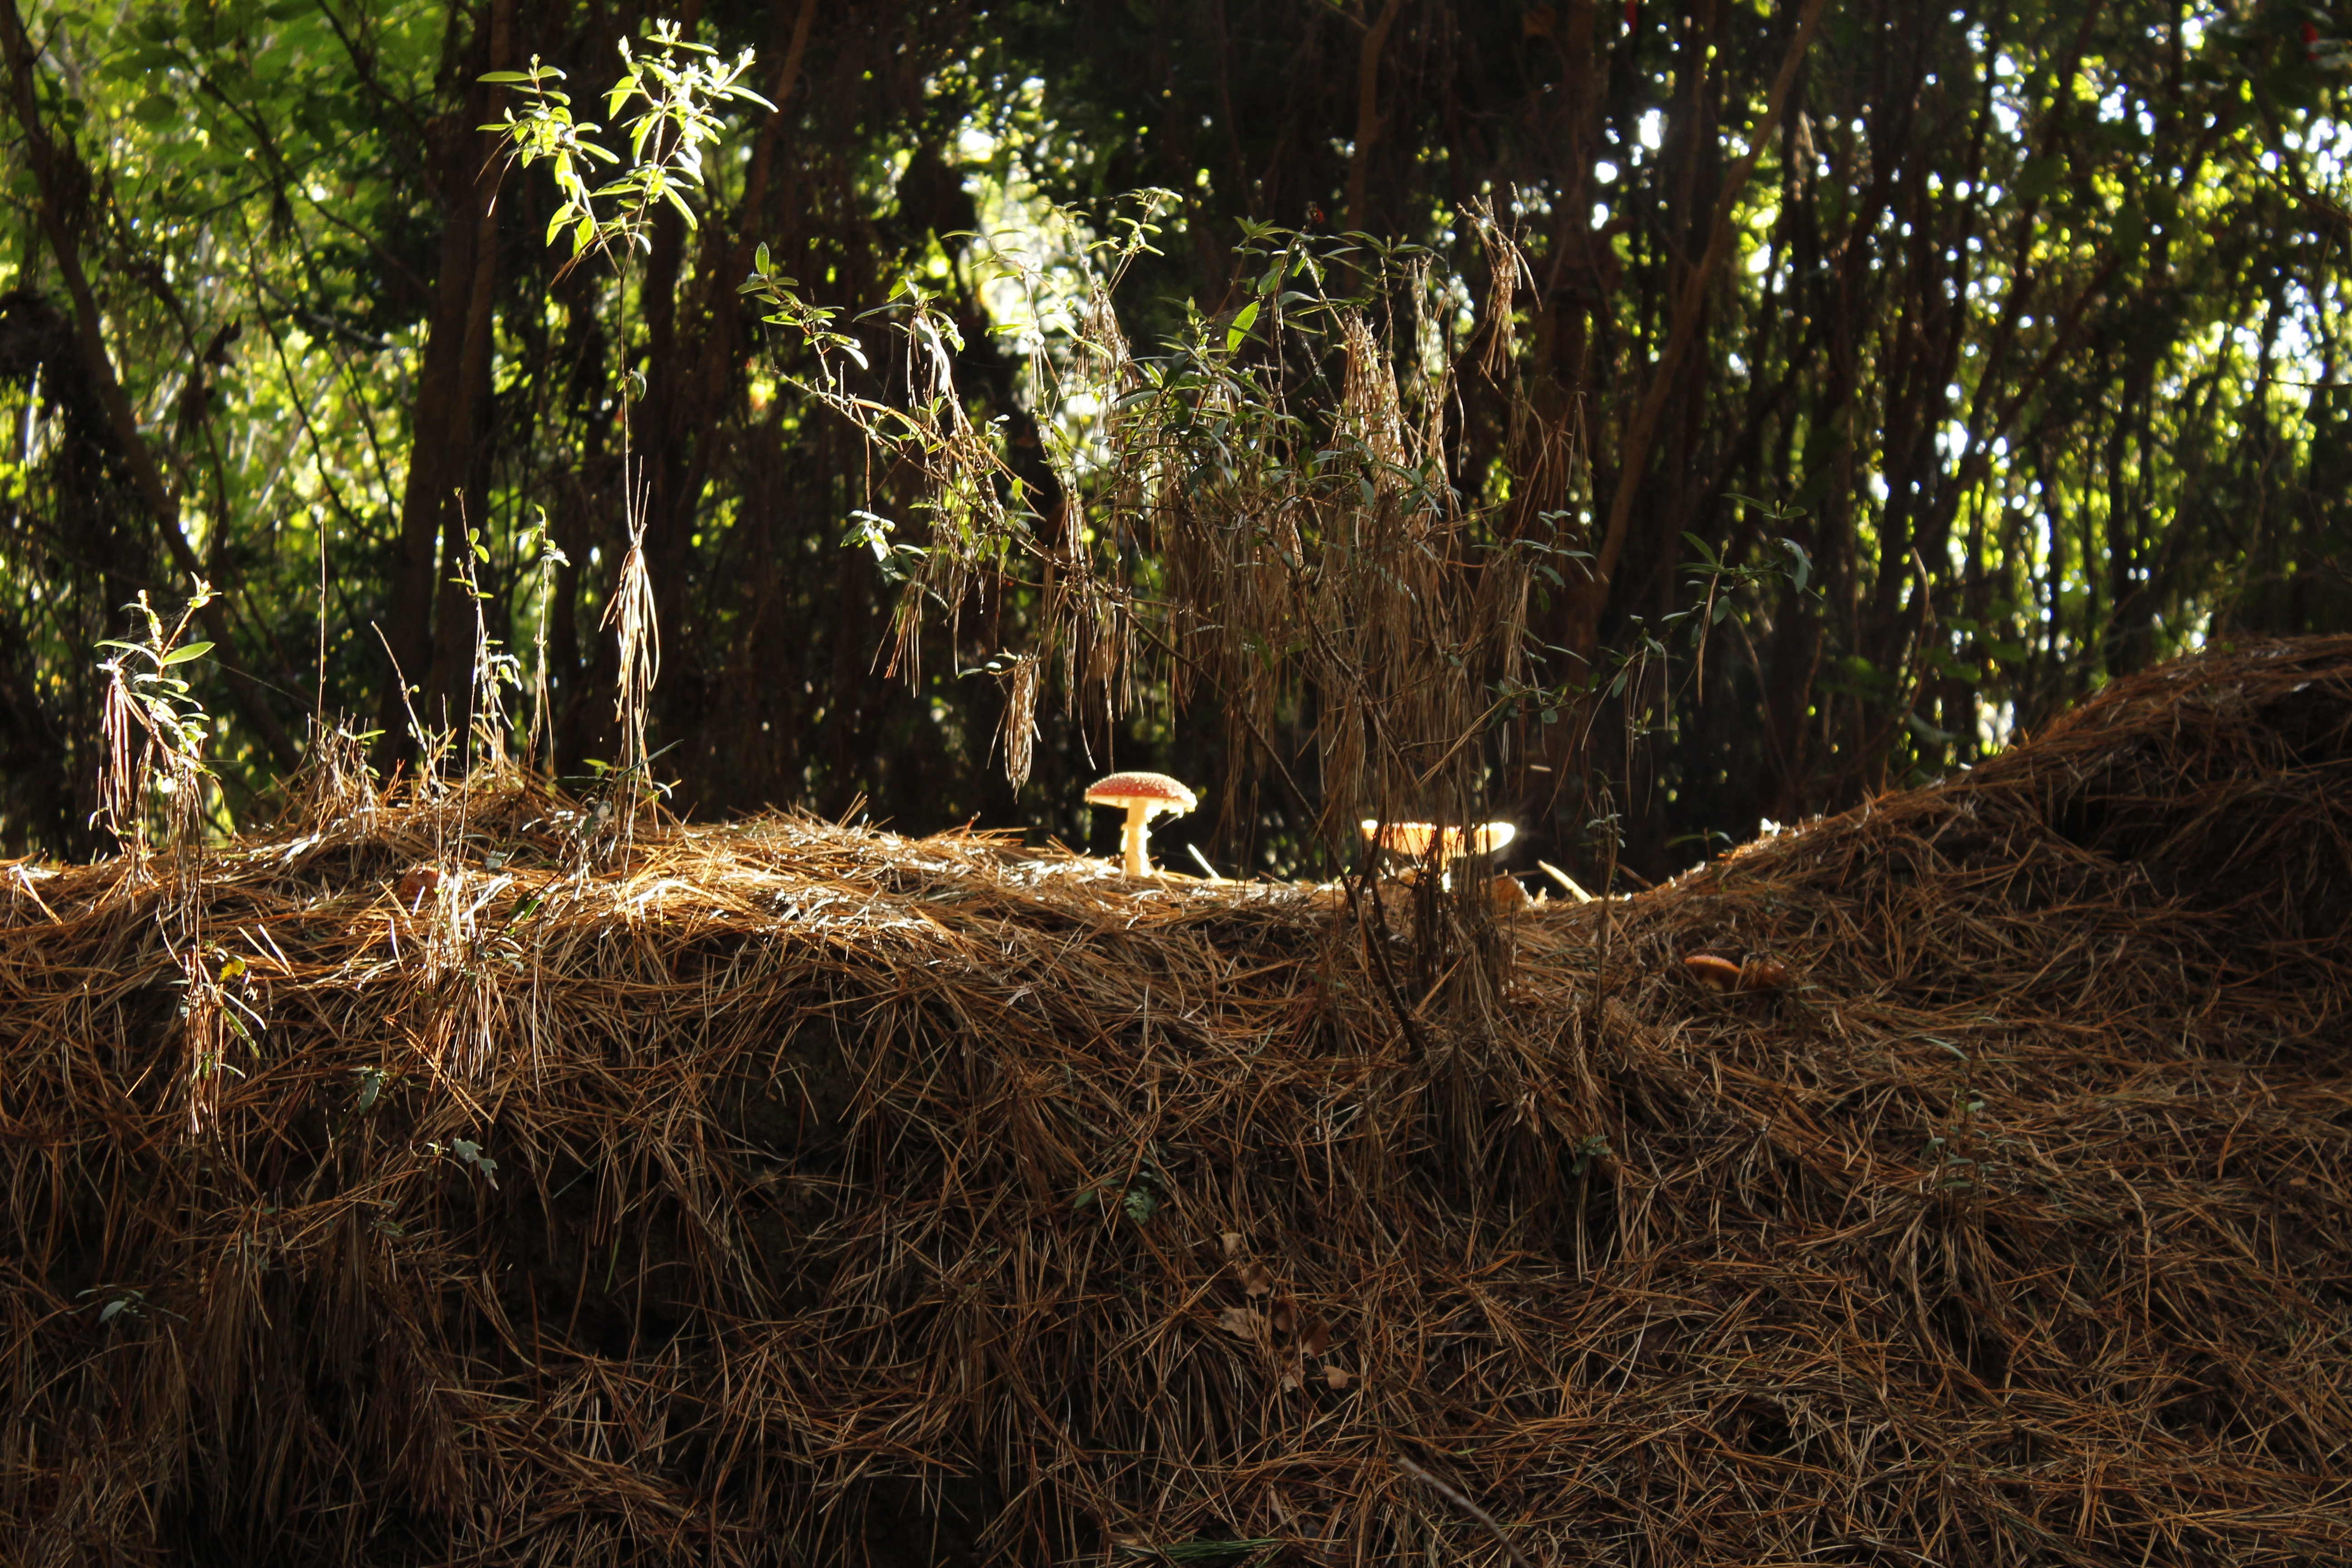
tree, nature, forest, grass, outdoor, plant, wood, white, field, leaf, fall, summer, moss, wild, food, green, jungle, crop, color, grow, natural, autumn, fresh, brown, soil, mushroom, agriculture, gourmet, delicious, season, fungus, fungi, cap, toxic, poison, vegetarian, boletus, woodland, habitat, edible, porcini, organic, rural area, natural environment, grass family, woody plant